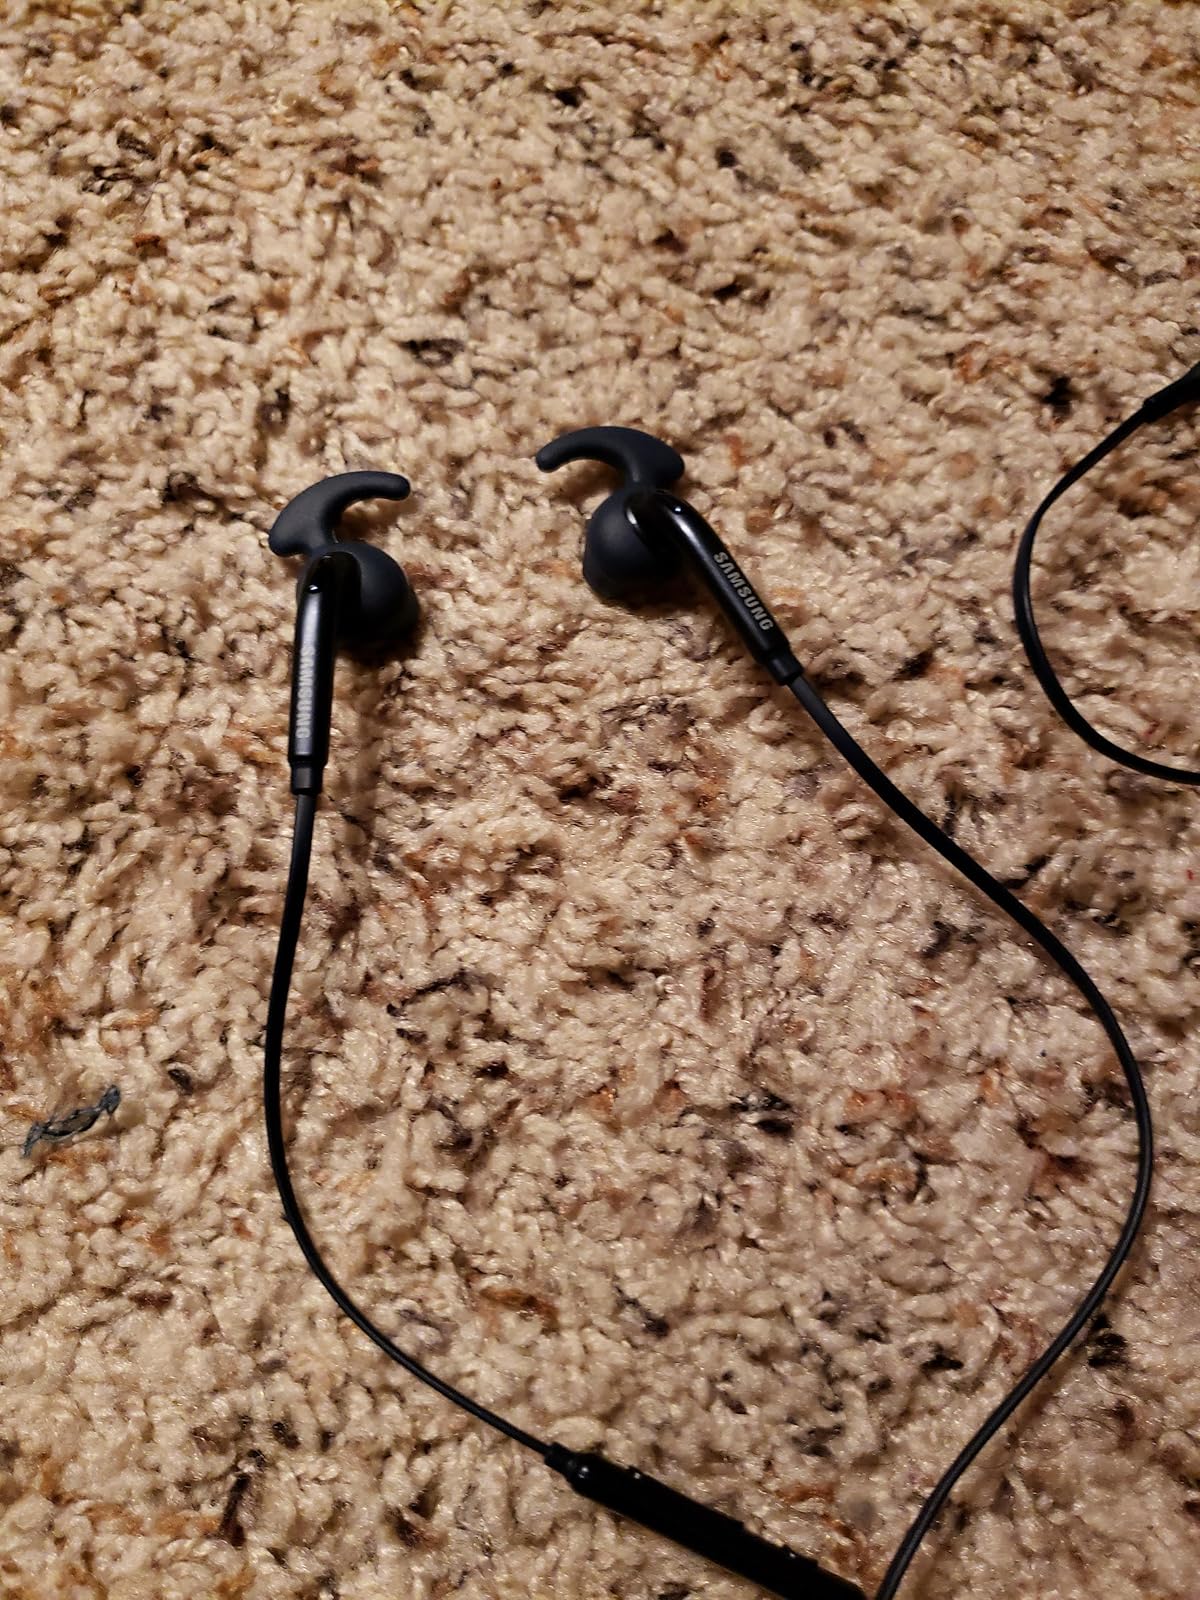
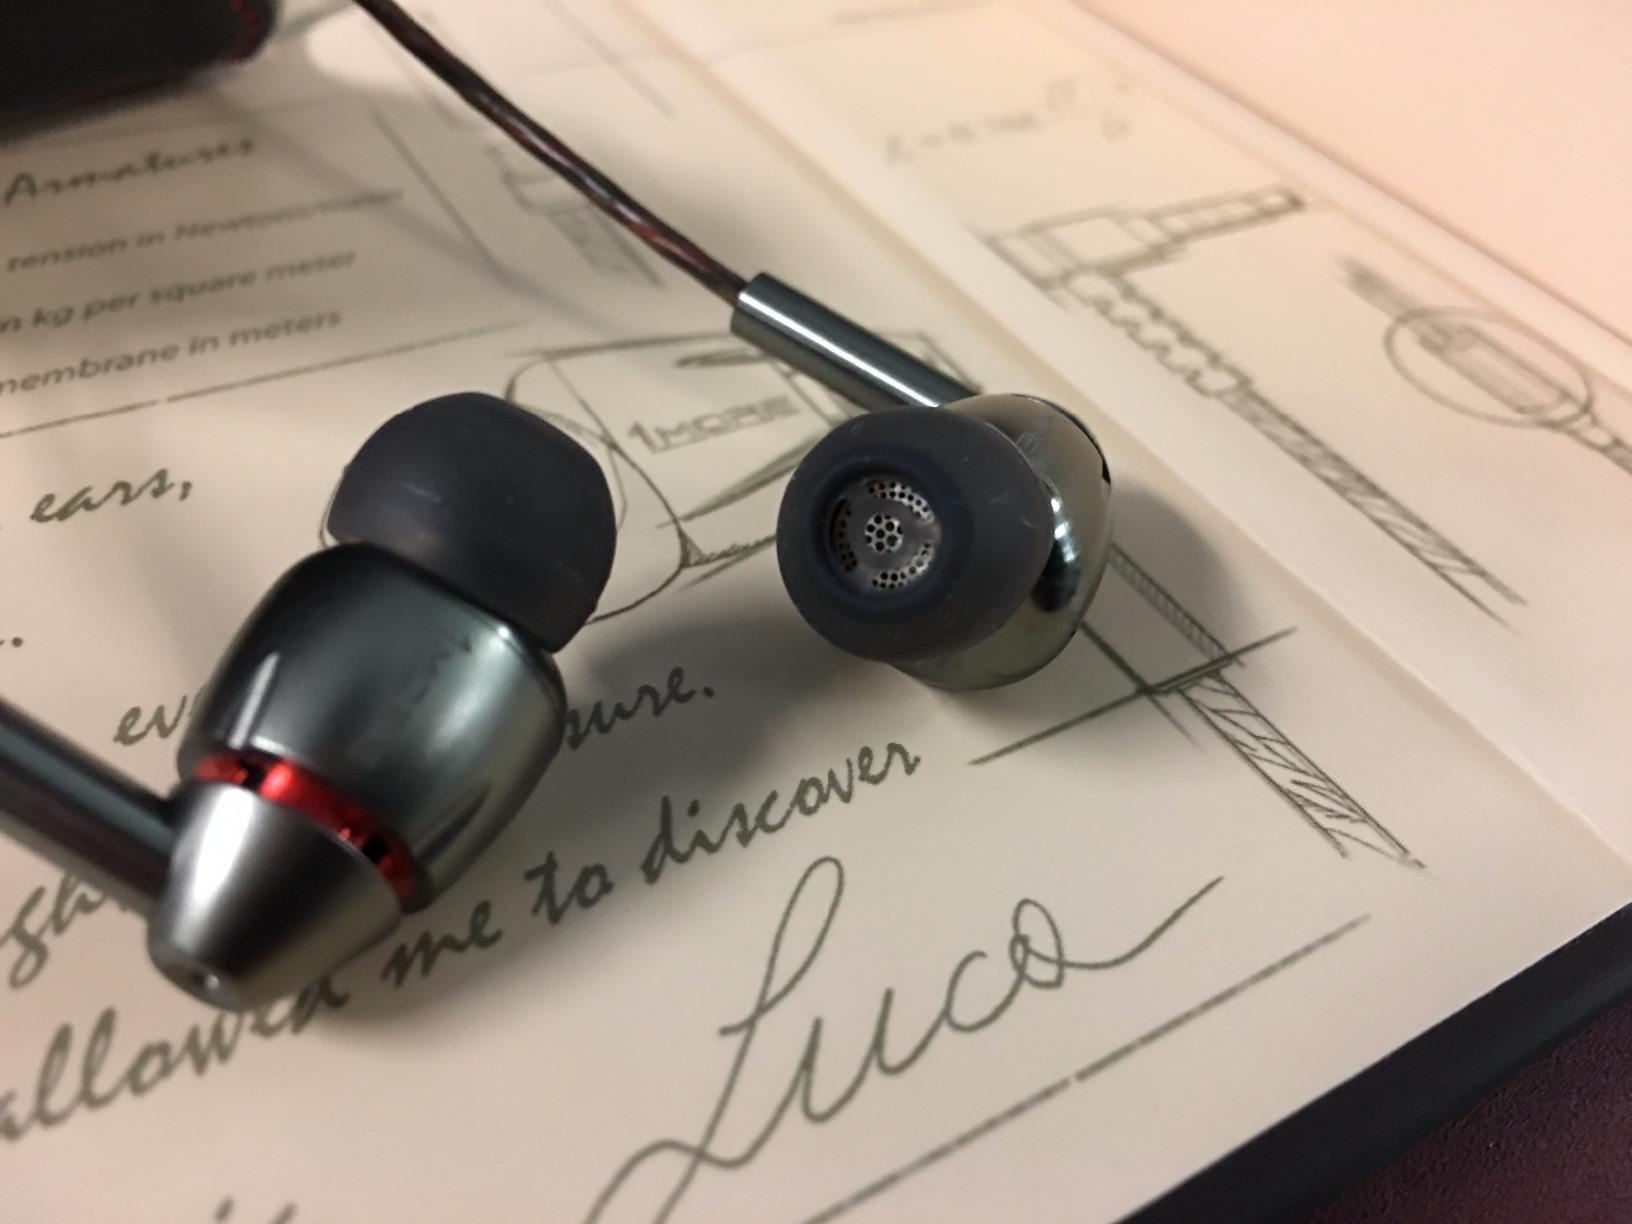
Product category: headphones
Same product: no